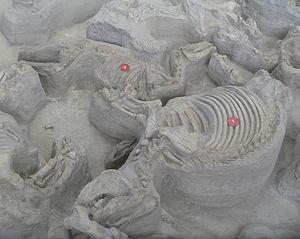
Cormohipparion est un genre éteint de chevaux qui est affecté à la tribu également éteinte des Hipparionini ou Hippotheriini.
Teleoceras est un genre éteint de rhinocéros brouteurs d'herbe qui a vécu en Amérique du Nord et dans le sud-ouest de la France au Miocène et qui a disparu voici environ 5,3 millions d'années.